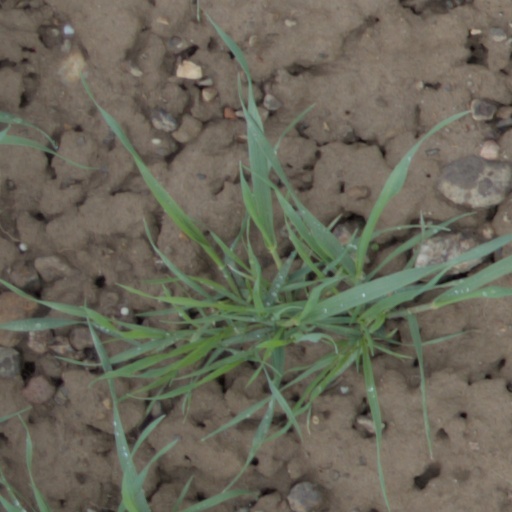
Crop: wheat